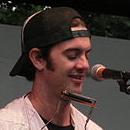
Age: 34